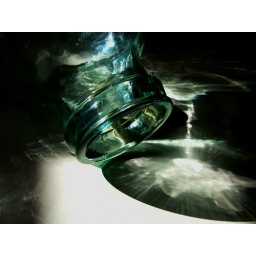
Refractive shadow of glass bottle under the sun